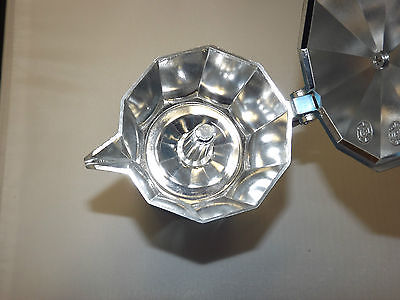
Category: coffee maker